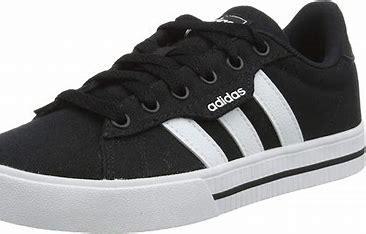
Brand: Adidas
Model: Daily 3